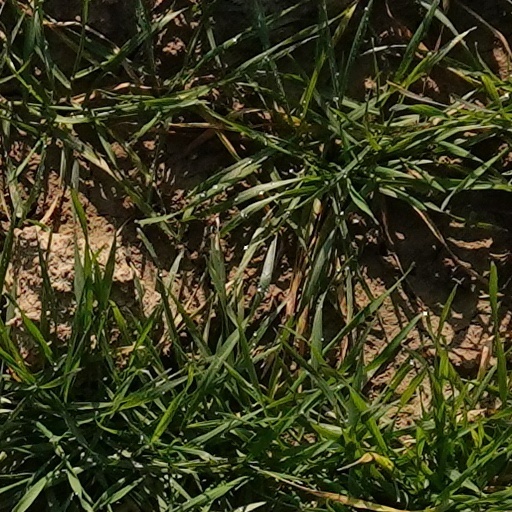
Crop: wheat